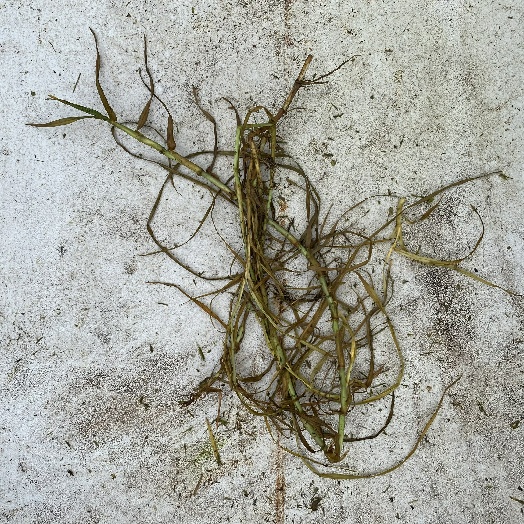
Label: generalcompost